Gaon Hamara Shaher Tumhara

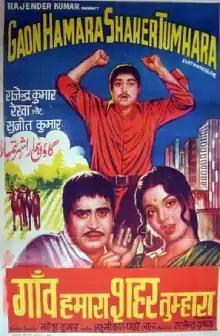
Poster

Gaon Hamara Shaher Tumhara is a 1972 Bollywood romance film directed by Naresh Kumar. It stars Rajendra Kumar, Rekha in lead roles.